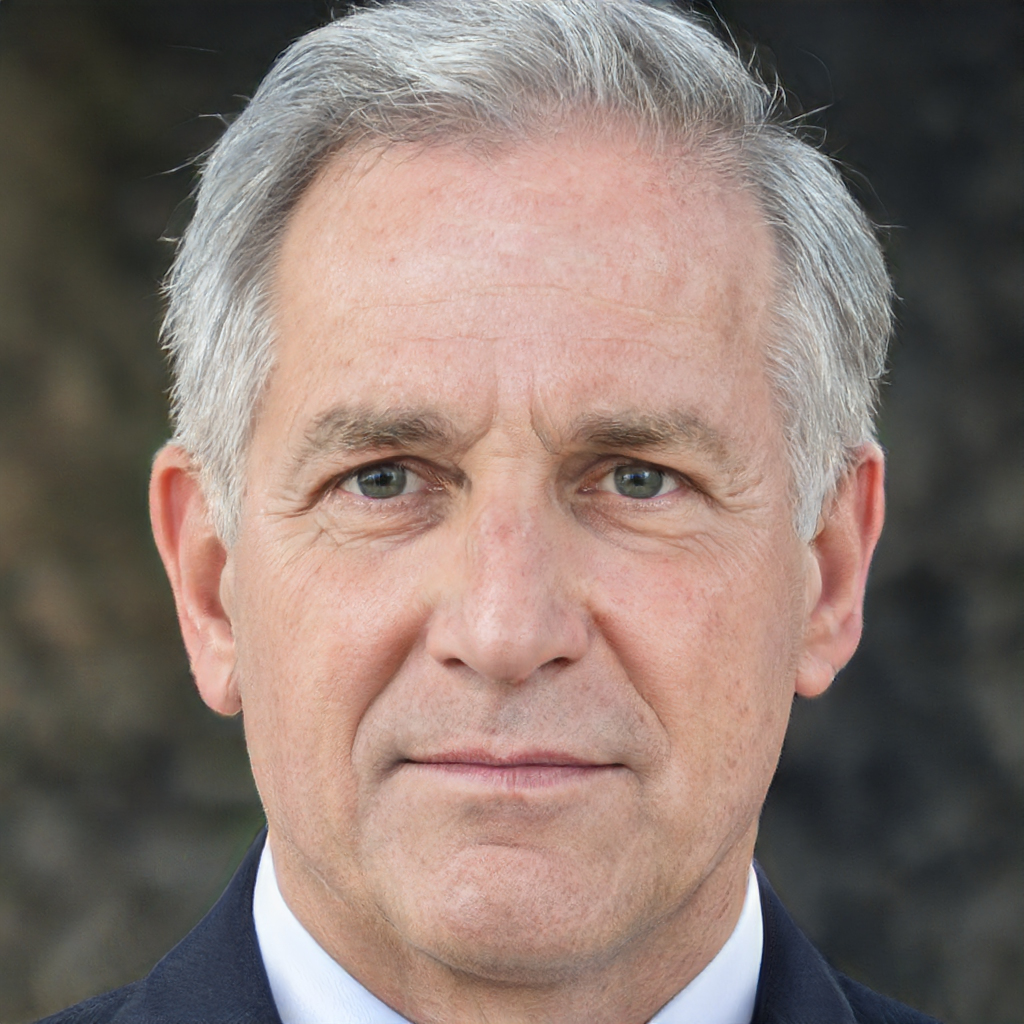
Gender: Male